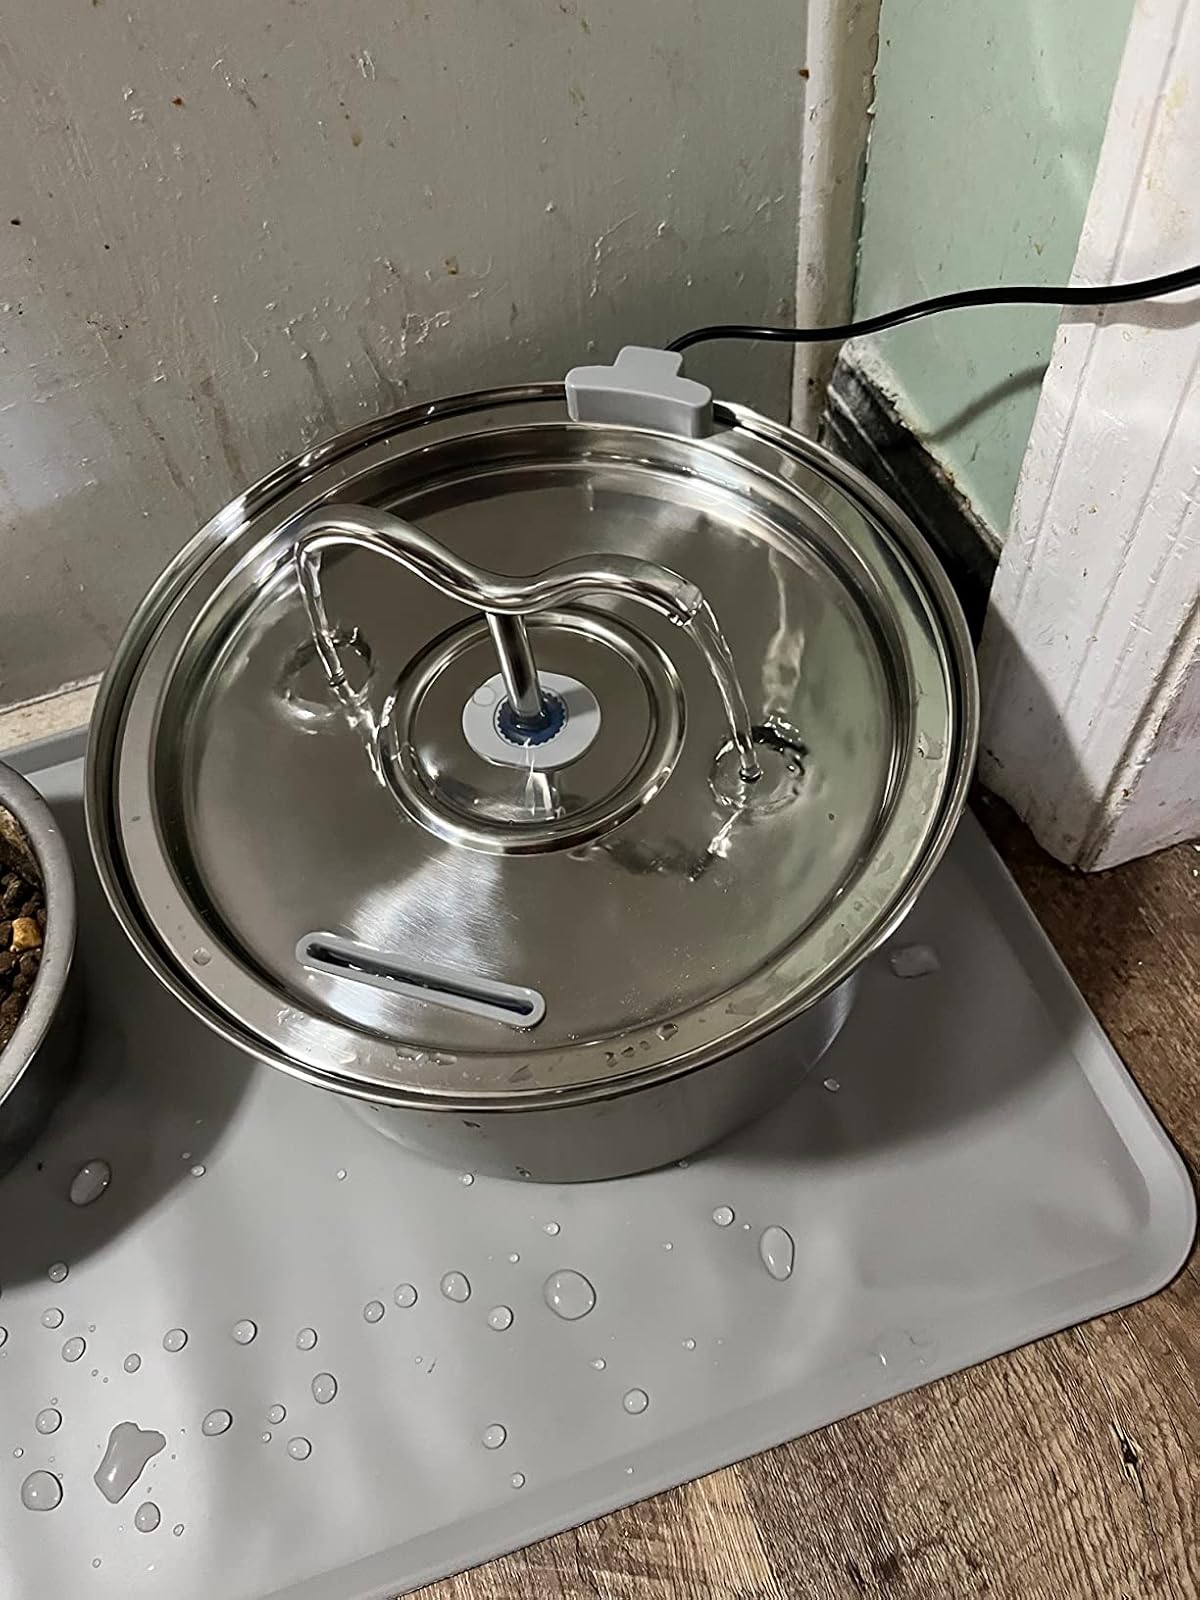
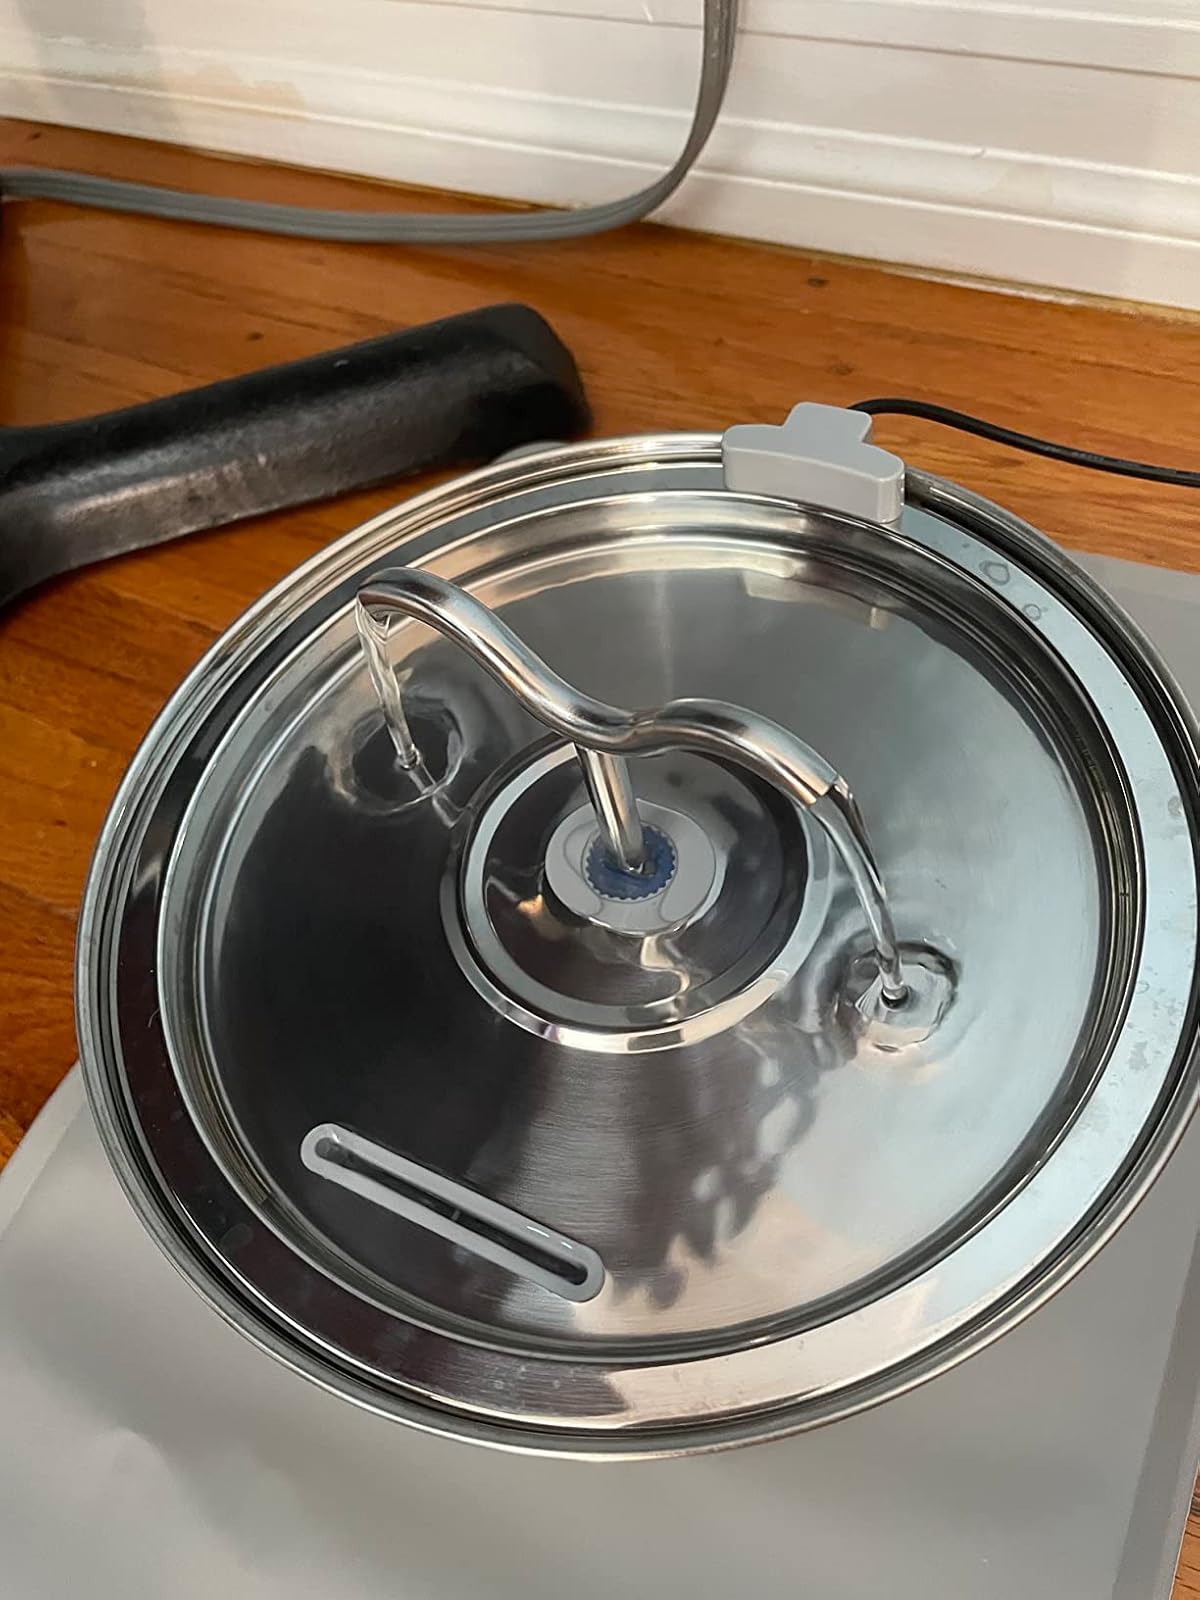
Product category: items_bowl
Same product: yes